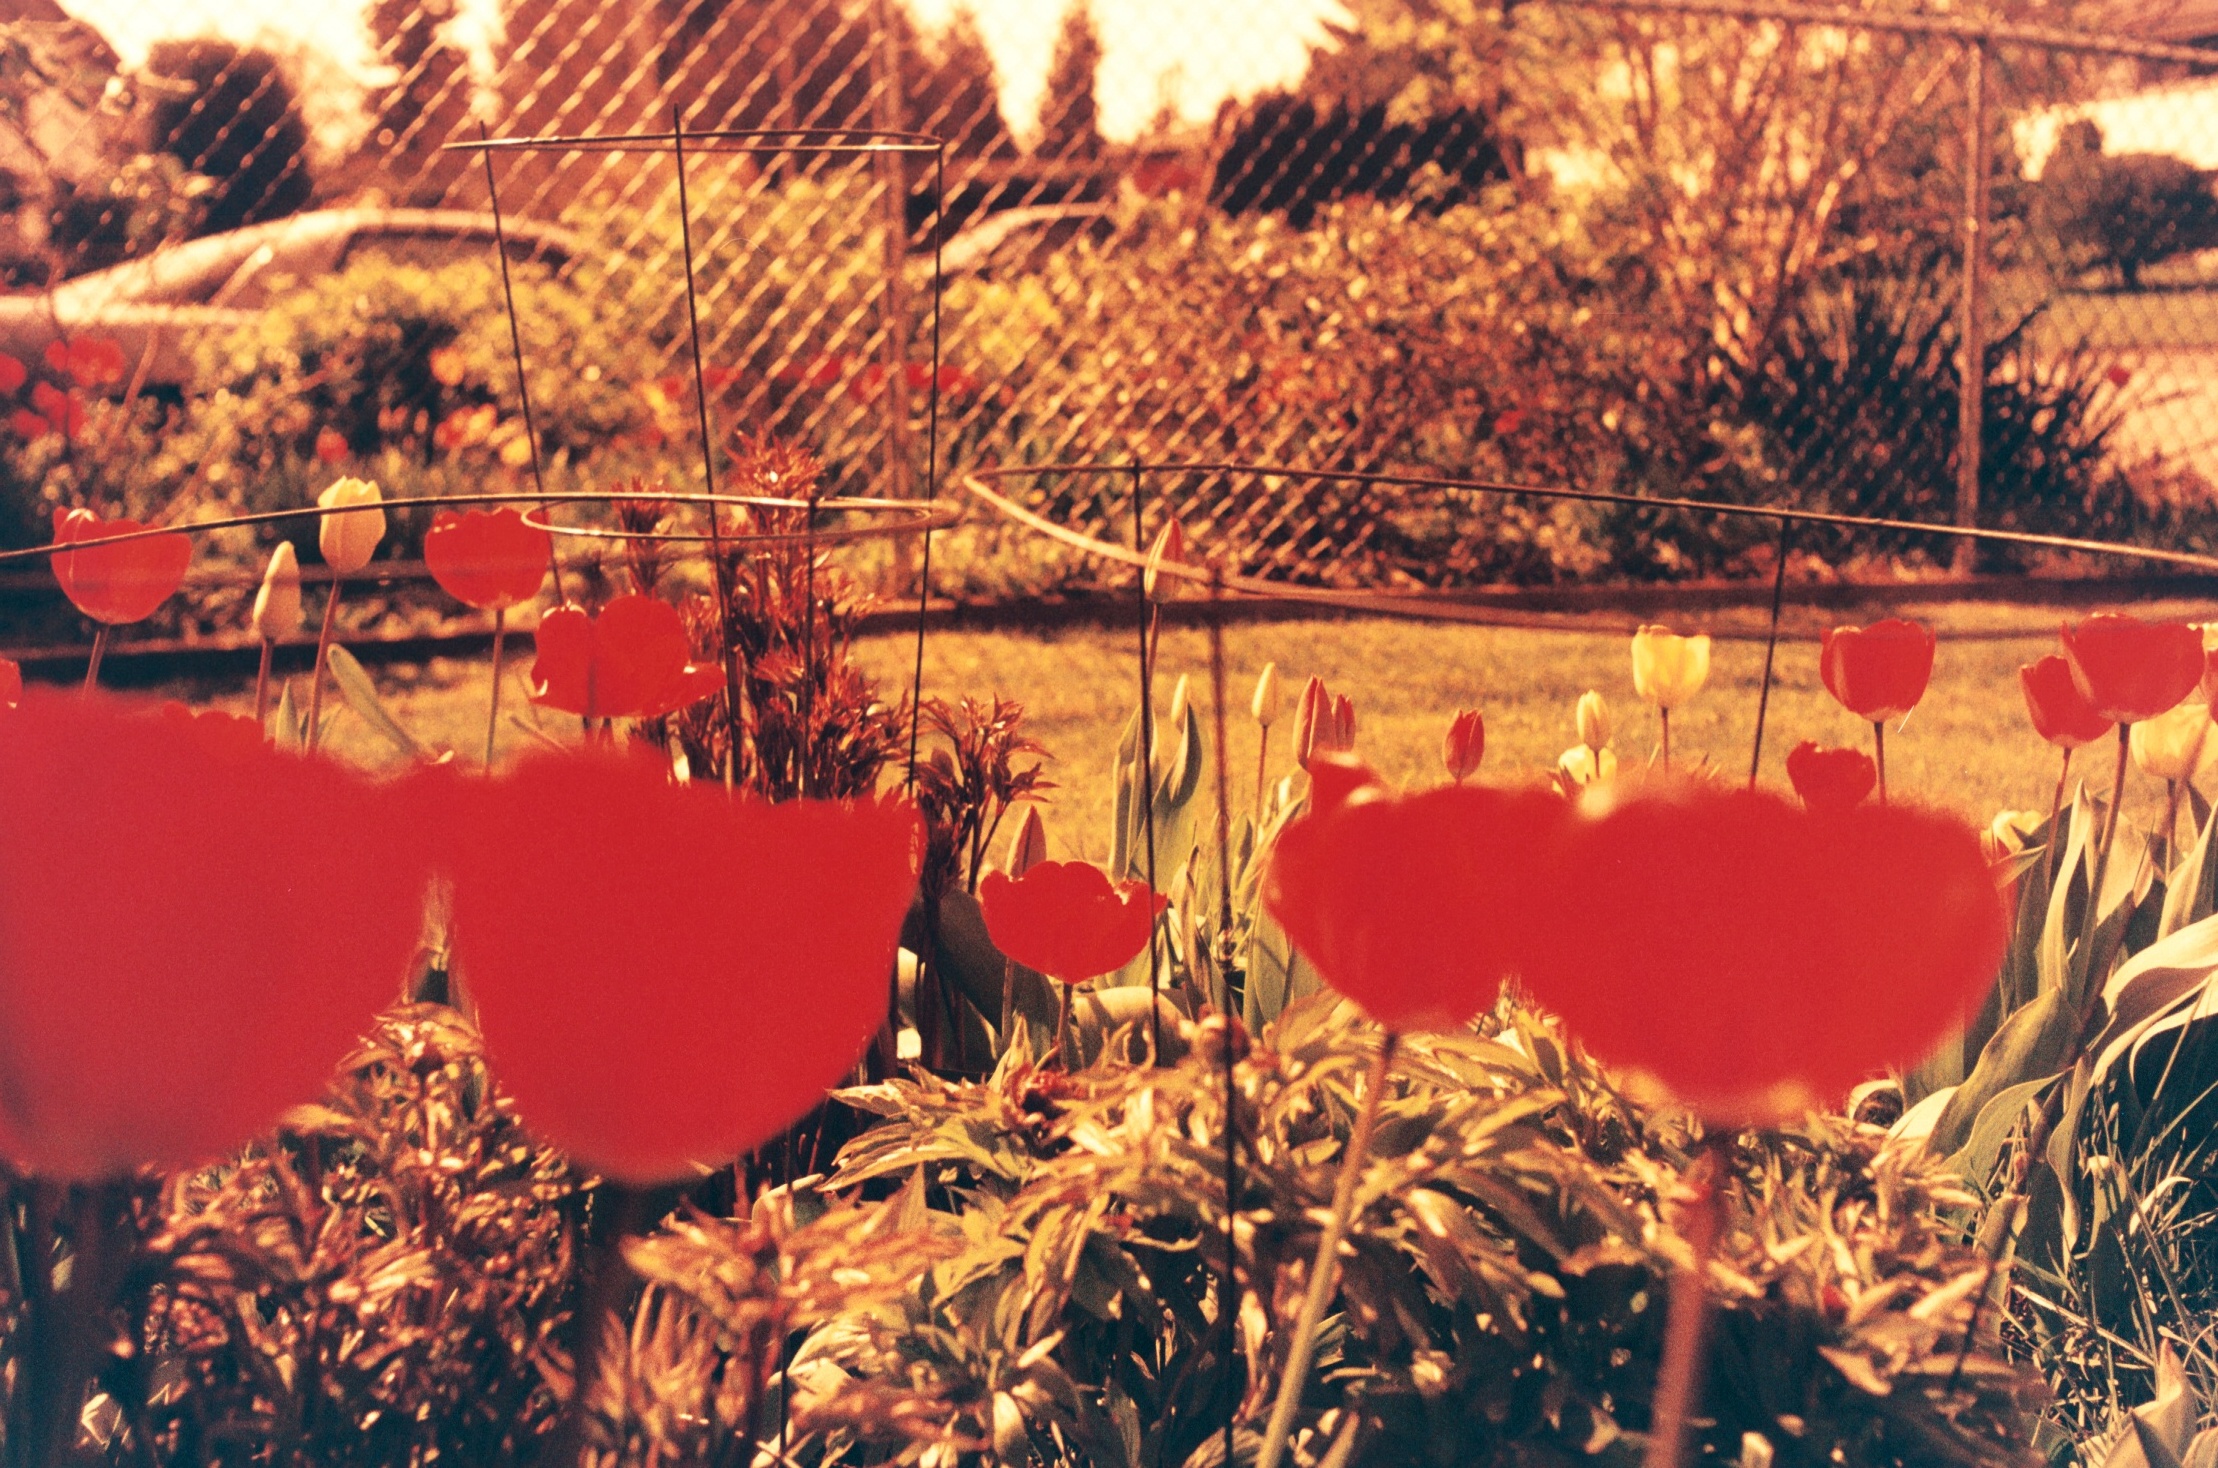
plant, flower, film, analog, evening, spring, red, autumn, garden, season, christmas decoration, pentax, tulips, yard, redscale, experiment, pentaxmesuper, fujifilmproplusii200, overexposed, reverse